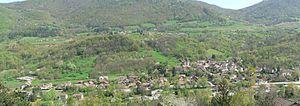
Hameau du Genevrey vu des Saillants-du Gua
Le Genevray est une ancienne commune française du département de l'Isère. La commune n'a connu qu'une brève existence : entre 1790 et 1794, elle est supprimée et rattachée à Vif.
Vif est une commune française située dans le département de l'Isère en région Auvergne-Rhône-Alpes. Depuis 2004 la commune est rattachée à la communauté d'agglomération Grenoble-Alpes Métropole, devenue métropole en 2015, en même temps que les communes du Gua, de Saint-Paul-de-Varces et de Varces-Allières-et-Risset. La commune se situe à 16 kilomètres au sud de Grenoble. Ses habitants sont appelés les Vifois pour les « étrangers » et les Picabans.